Luang Wichitwathakan

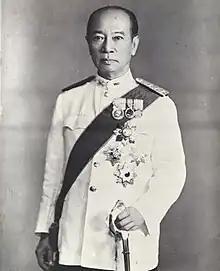

Major-General Luang Wichitwathakan (also known as just Wichit Wichitwathakan) (11 August 189831 March 1962) was a Thai politician, diplomat, historian, novelist, and playwright. He is credited with changing the name of the country from Siam to Thailand.